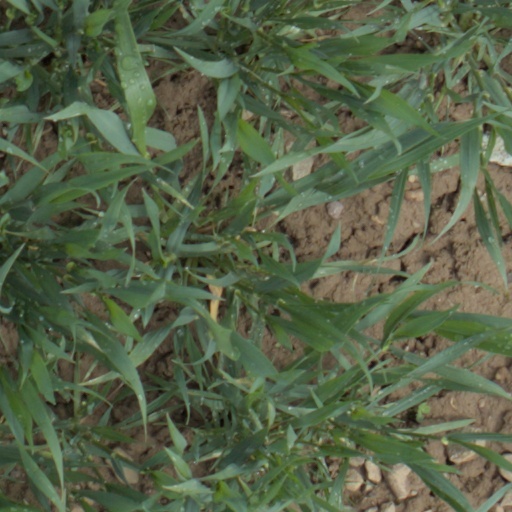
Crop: wheat